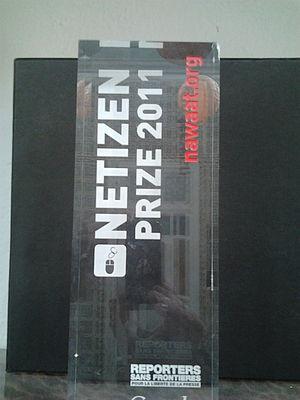
Prix Net-citoyen 2011 accordé par Reporters sans frontières à Nawaat
Nawaat est un blog collectif indépendant fondé en 2004 par des cyberactivistes tunisiens.